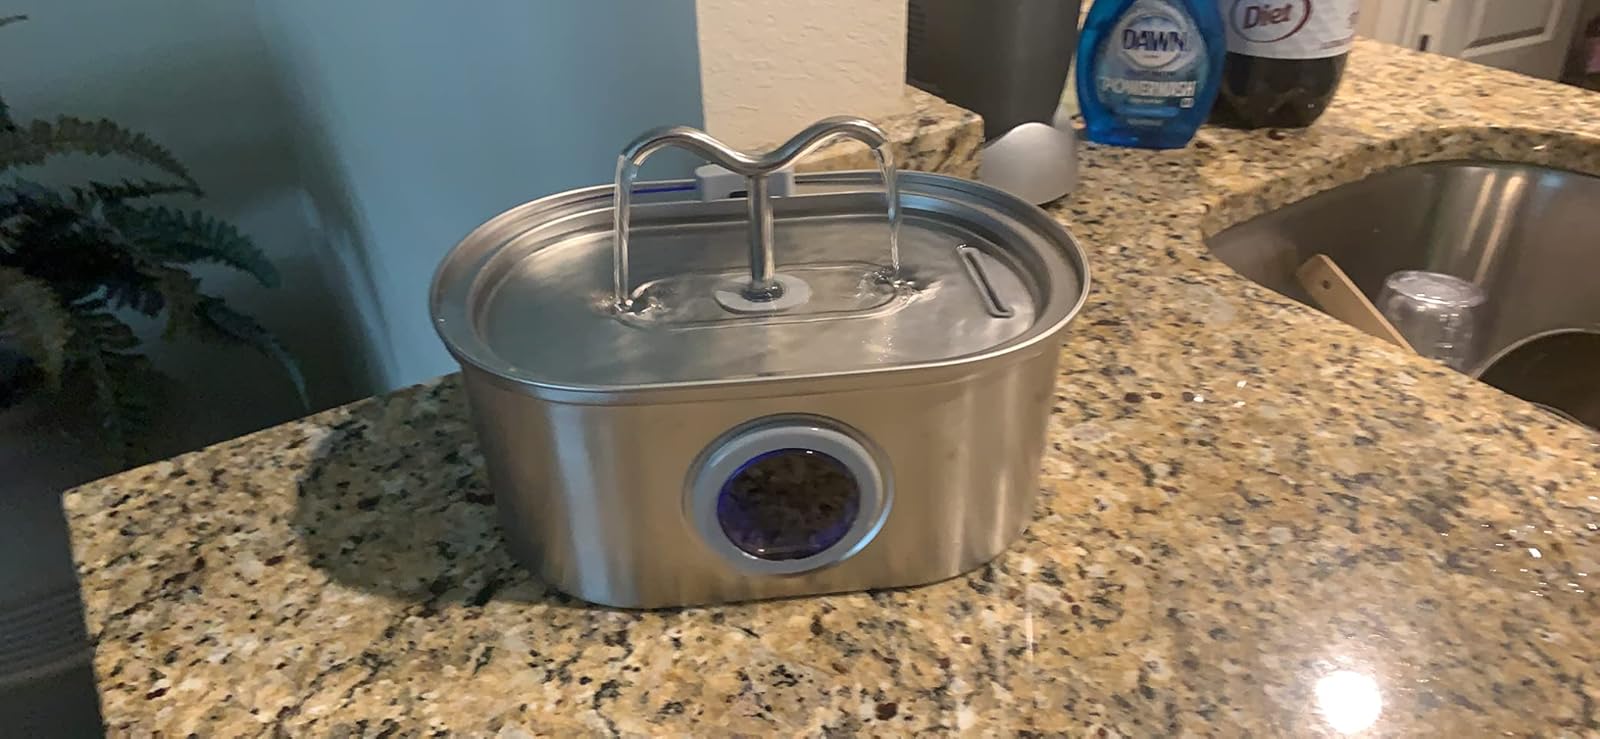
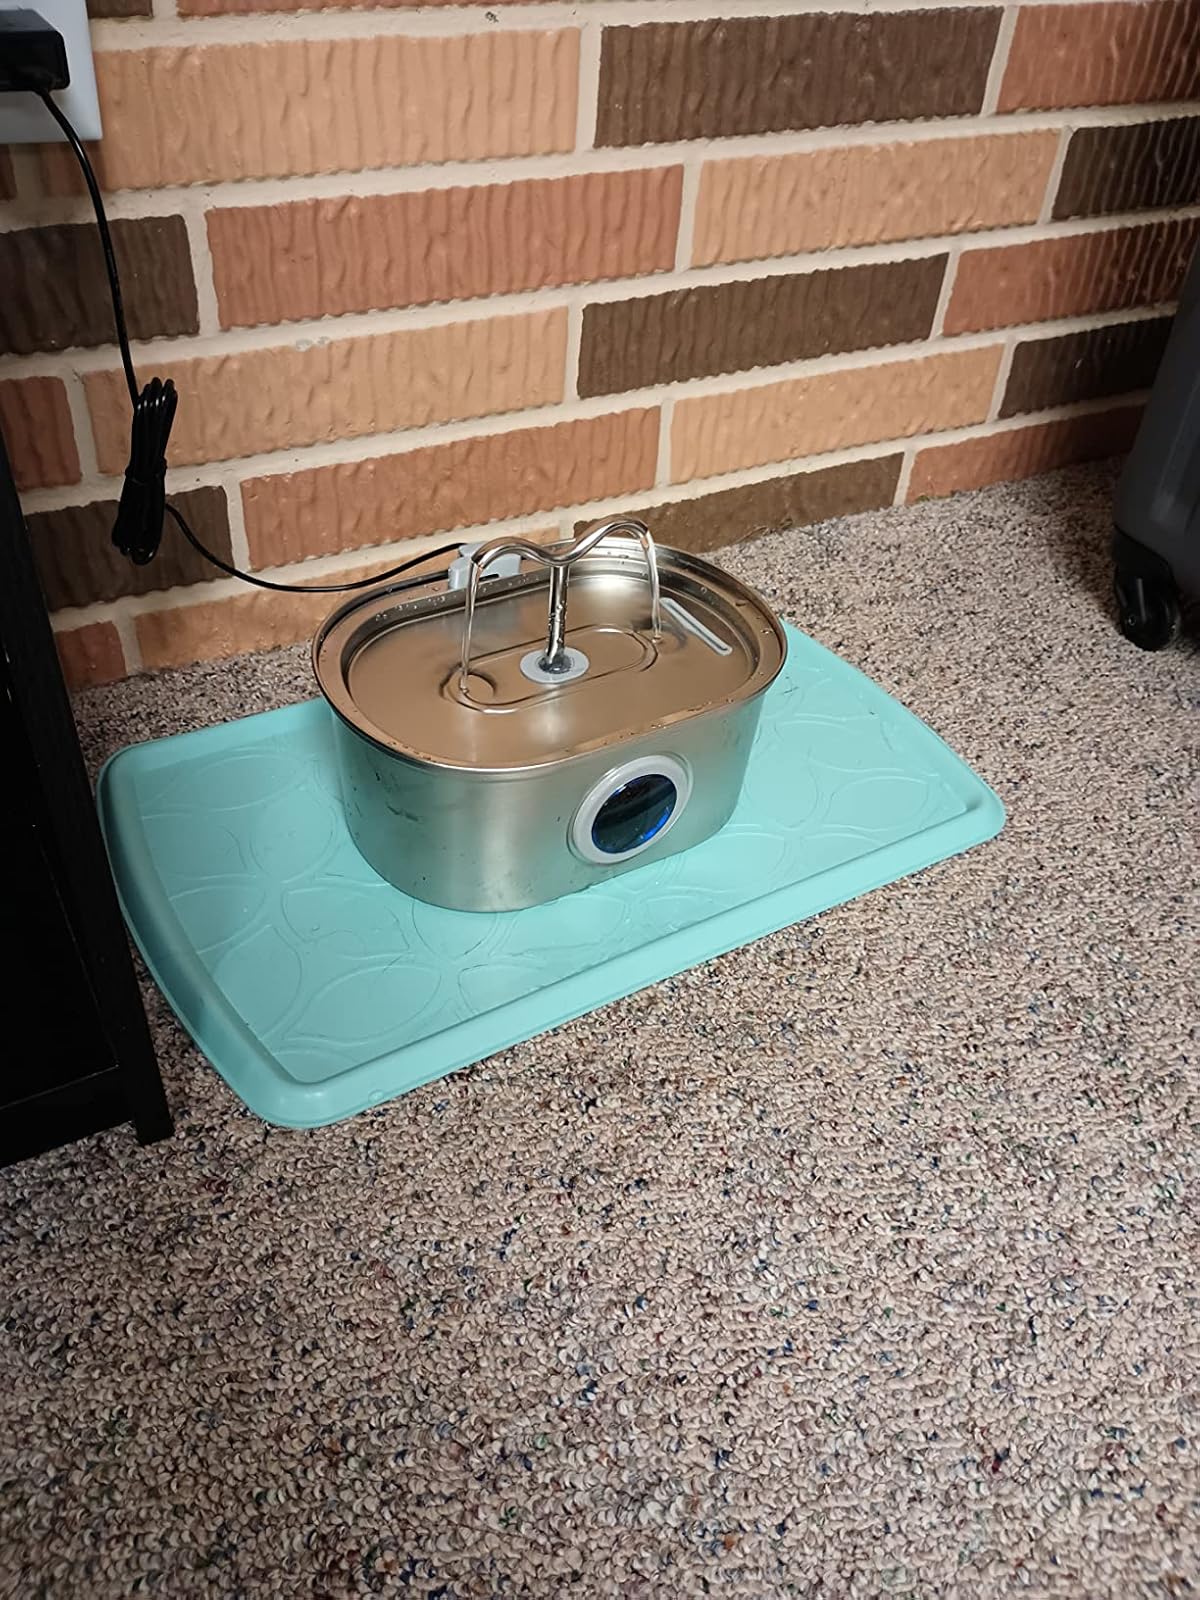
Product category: items_bowl
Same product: yes